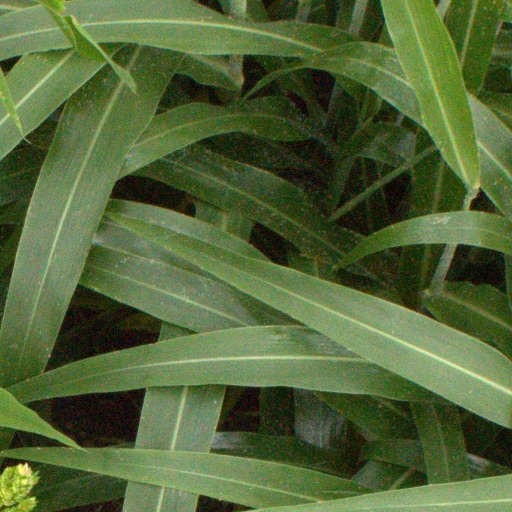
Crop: sorghum